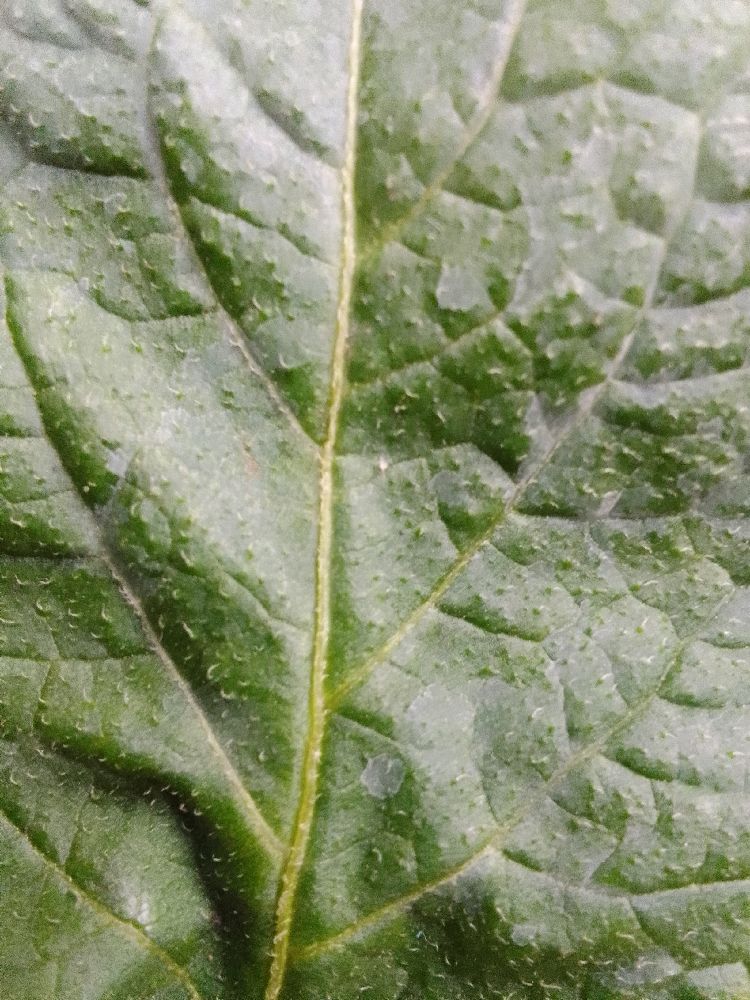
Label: Healthy